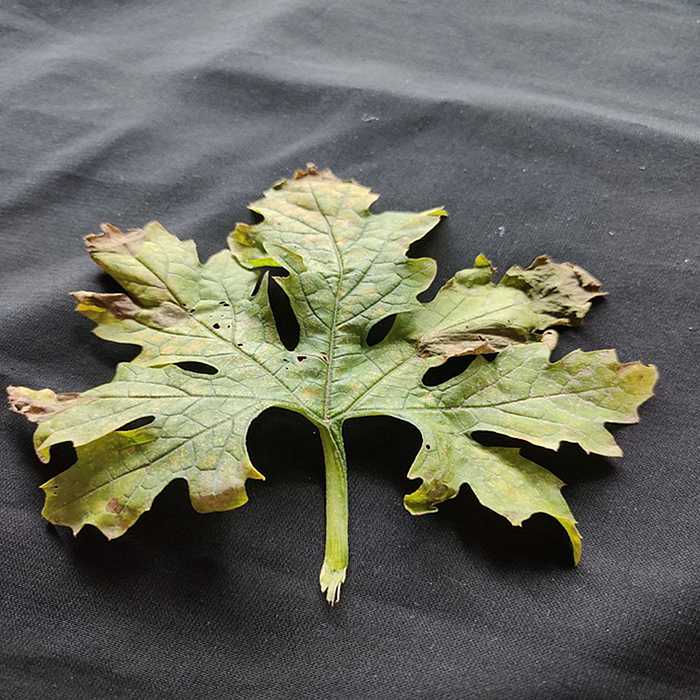
Plant: Bitter Gourd
Label: Mosaic virus